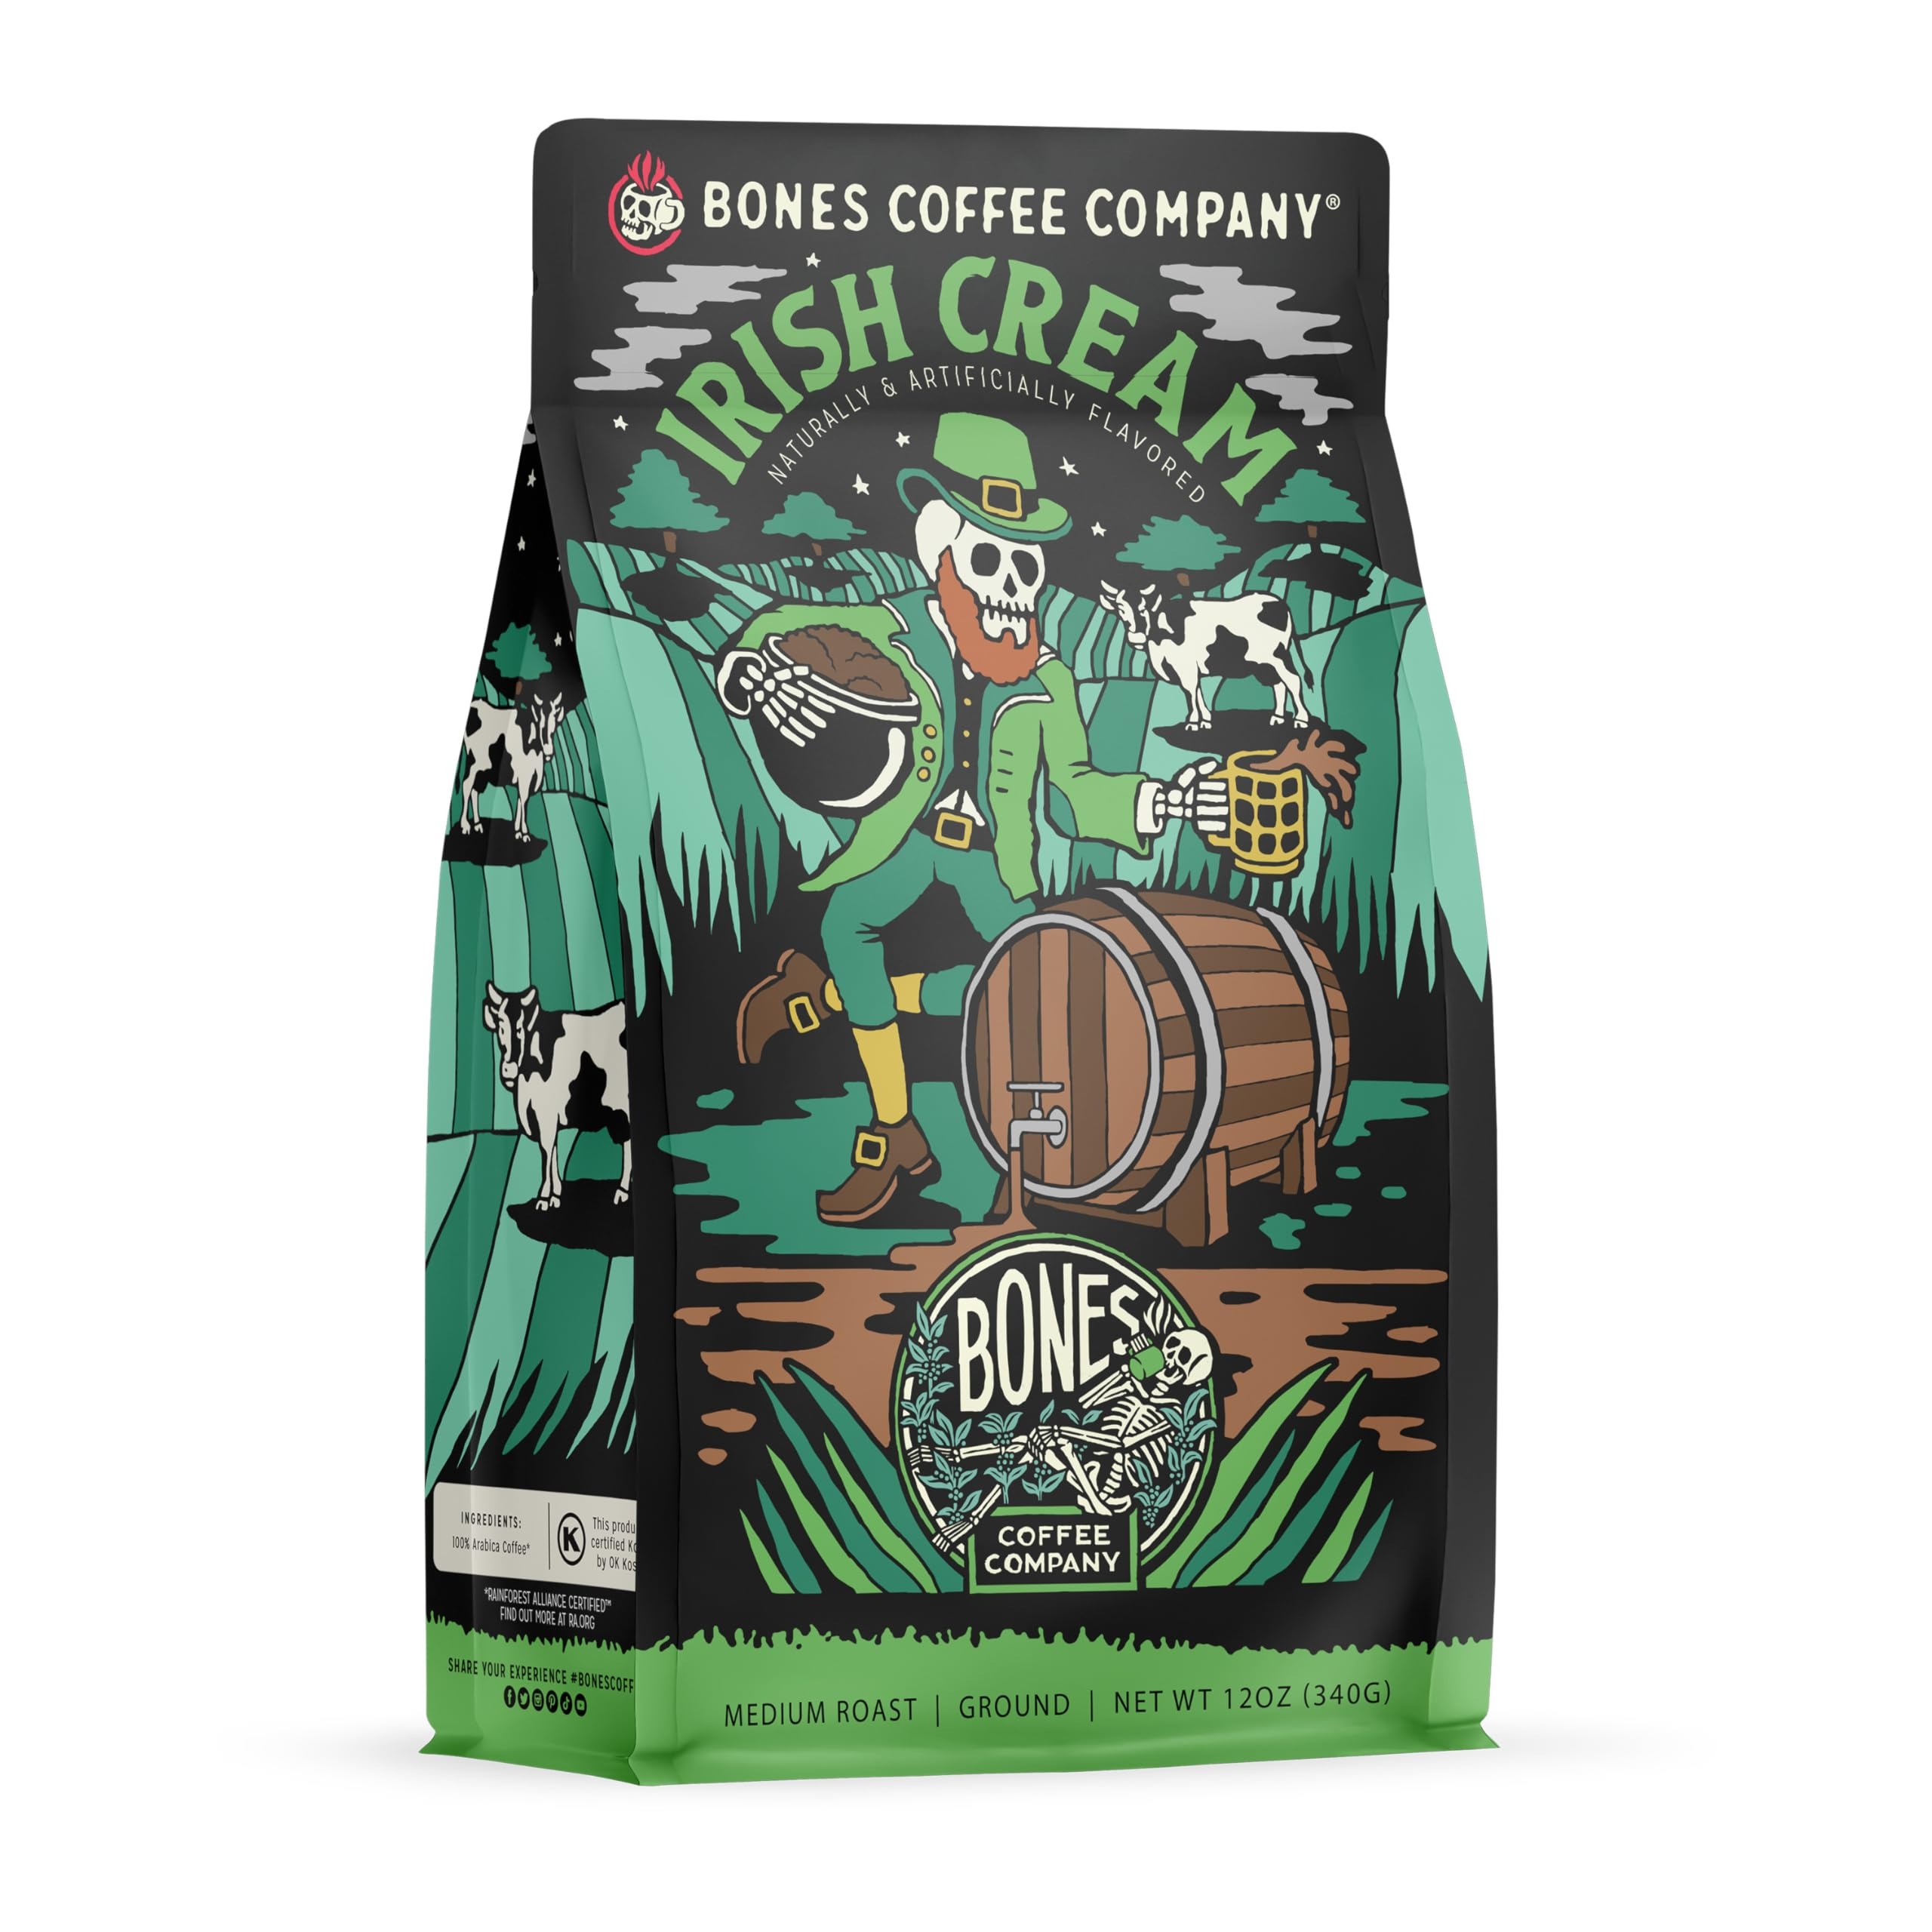
Item Name: Bones Coffee Company Irish Cream Nutty Flavored Coffee, Medium Roast Low Acid, 12 Oz Ground
Bullet Point 1: Instant classic; Our irish cream coffee gives the full creamy, nutty flavor of irish cream liqueur without the whisky
Bullet Point 2: Artisan roasted coffee beans; Carefully selected coffee beans roasted in small batches so you get fresh coffee; Each bag is packaged in resealable bags to maintain freshness
Bullet Point 3: Whole bean coffee and ground coffee; Our ground coffee is suited for use in auto drip machines; Grind the whole beans to the required coarseness for french press, pour over or cold brew methods
Bullet Point 4: Vegan and keto friendly; Enjoy our flavored coffee without feeling guilty; Our gourmet coffee is keto and vegan friendly with no dairy, no sugar or carbs
Bullet Point 5: Fresh arabica beans; Our Brazilian coffee beans are ethically sourced and each batch is roasted fresh; Our medium roast arabica coffee gives you a smooth flavor with low acidity, sweet aroma and unique taste
Product Description: Bones Coffee Company stands out as an enticing alternative to what usually lines the shelves at the local grocery store. As small batch roasters, we bring imaginative flavors and colorful artwork to our customers. Bones Coffee provides seriously fresh, delicious coffee right to your doorstep. Our loyal customers have fueled our success and ignited our passion to keep bringing delectable flavors and unique experiences in every cup.
Value: 12.0
Unit: Ounce

Price: 17.99